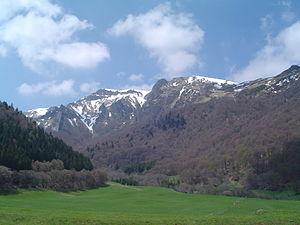
Le parc naturel régional des volcans d'Auvergne est un parc naturel régional français créé le 25 octobre 1977. Il est situé au cœur du Massif central, dans la région administrative Auvergne-Rhône-Alpes. D'une superficie de 389 733 ha, c'est le plus grand parc naturel régional de France métropolitaine. Formant un ensemble paysager, géologique et patrimonial, le parc naturel régional comprend la Chaîne des Puys, inscrite au patrimoine mondial de l'UNESCO en 2018, les Monts Dore, l'Artense, le Cézallier et les Monts du Cantal.
En raison de sa grande superficie, de sa position de carrefour entre différentes zones climatiques, et de sa variété géologique, le Massif central abrite une flore diversifiée. Les plantes que l'on peut croiser dans la partie occidentale, très humide, ne sont pas les mêmes que celles que l'on trouve dans la partie orientale, plus sèche, et la différence est encore plus grande avec les espèces que l'on peut trouver dans la partie sud, soumises à des influences méditerranéennes marquées. Cette composante spatiale n'est pas la seule à intervenir car l'exposition, l'altitude ou la nature du substrat sont aussi des facteurs déterminants. En effet, on peut souligner à ce propos l'opposition classique entre les versants exposés au sud et ceux exposés au nord ou encore les différences qui existent dans la végétation entre, d'une part, les sols acides et d'autre part, les sols basiques. Bien que l'altitude du Massif central soit faible par rapport à d'autres massifs montagneux comme les Alpes ou les Pyrénées, on observe un étagement de la végétation très net qui peut aller de la végétation méditerranéenne à la pelouse subalpine.
Cet article recense les sites naturels protégés dans le Puy-de-Dôme, en France.
La réserve naturelle nationale de la vallée de Chaudefour est une réserve naturelle nationale située en Auvergne dans le Puy-de-Dôme. Elle fut créée en 1991 dans le Parc naturel régional des Volcans d'Auvergne et couvre une superficie de 820 hectares.